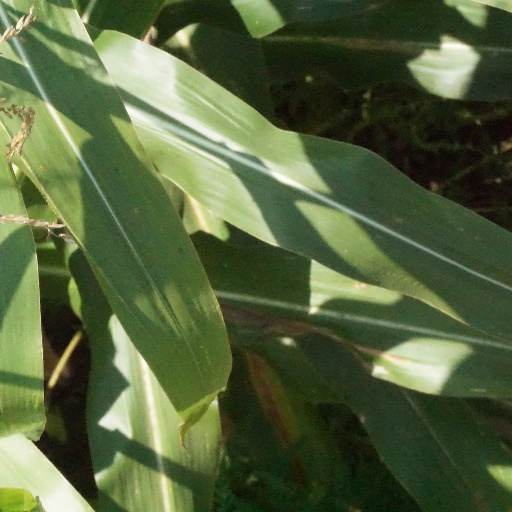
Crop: maize; corn